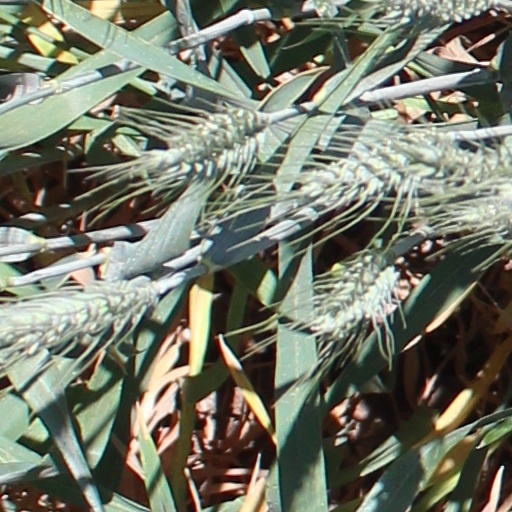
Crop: wheat